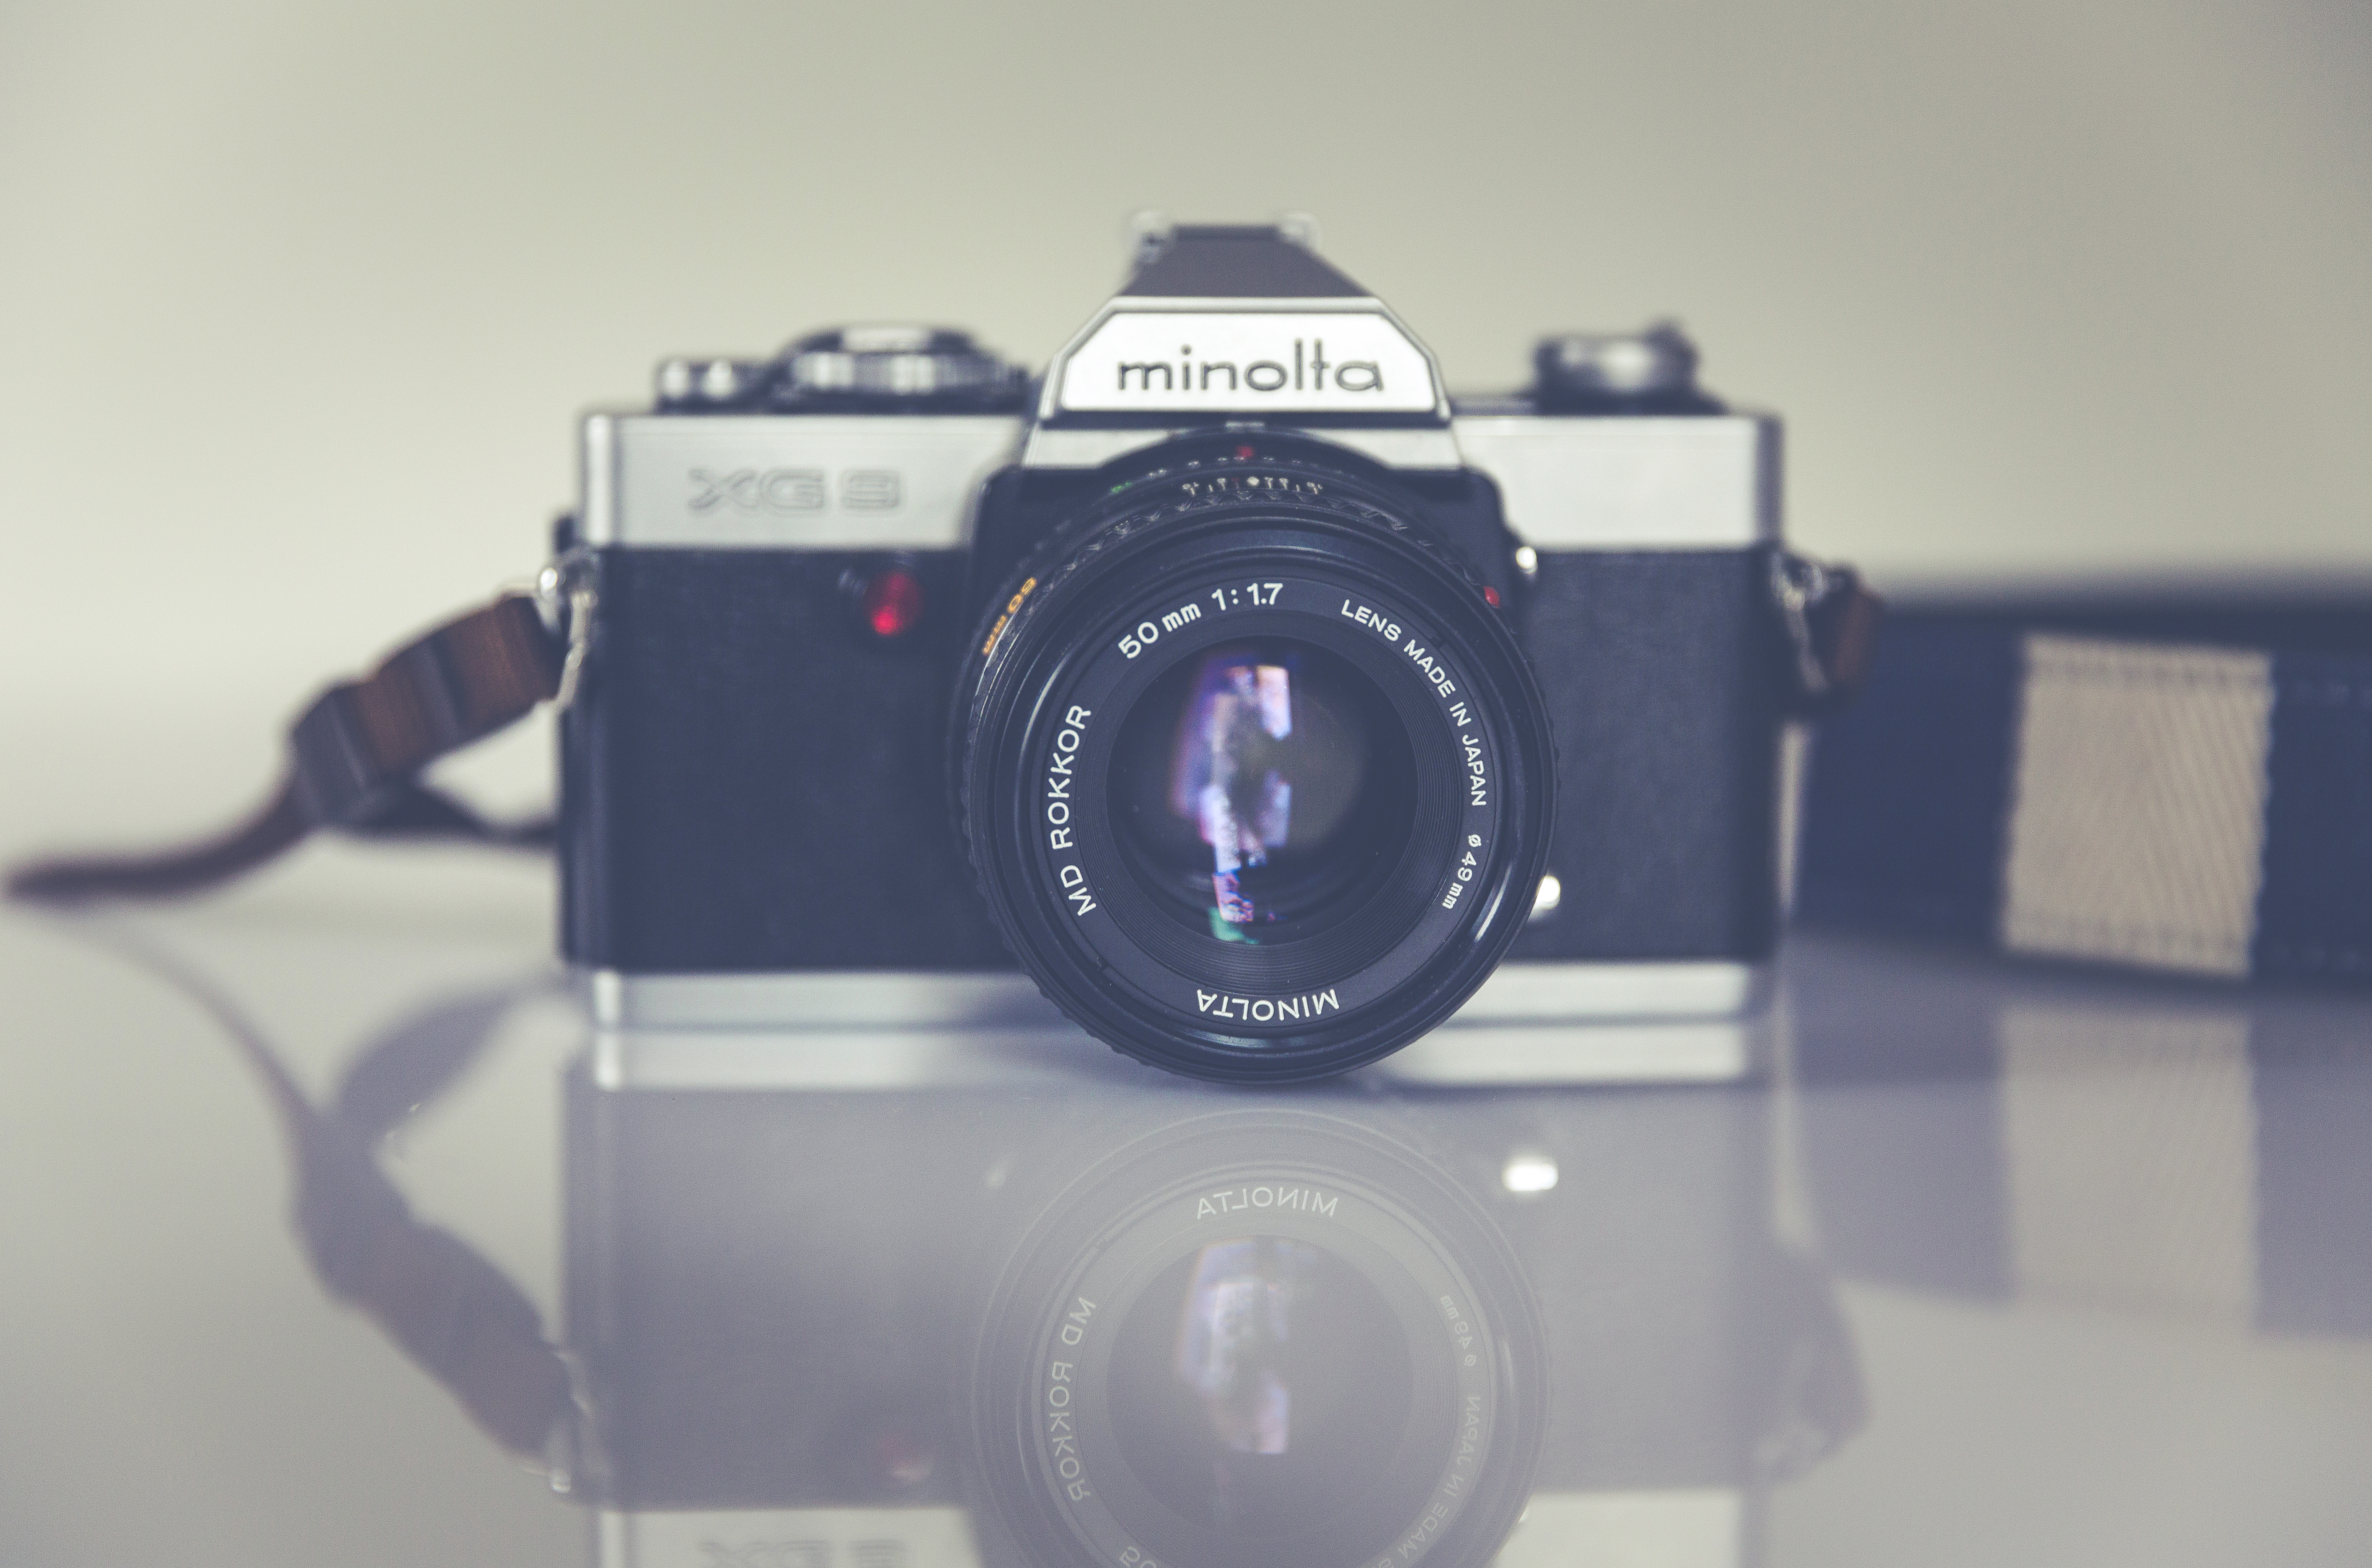
blur, technology, white, camera, photography, vintage, antique, retro, analog, reflection, lens, equipment, nostalgia, blue, black, shutter, close up, reflex camera, digital camera, focus, silver, photograph, media, classic, manual, camera lens, shape, aperture, minolta, strap, optical, wide angle, digital slr, single lens reflex camera, cameras optics, mirrorless interchangeable lens camera